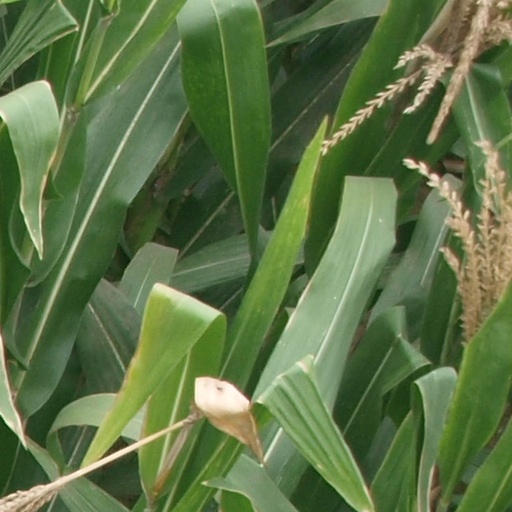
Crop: maize; corn